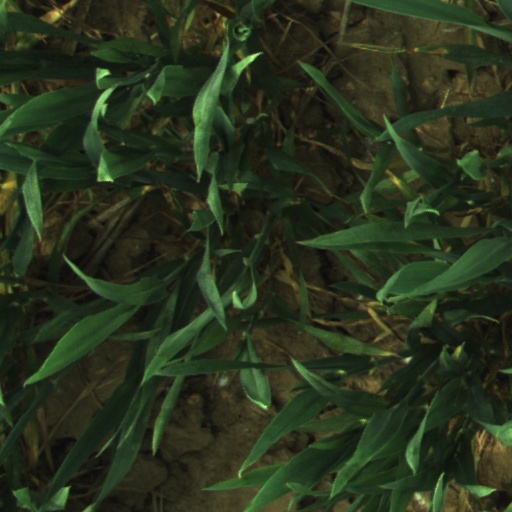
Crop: wheat